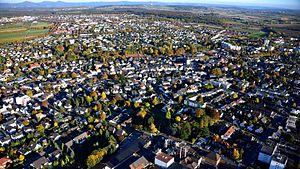
Meckenheim est une ville de Rhénanie-du-Nord-Westphalie, située dans l'arrondissement de Rhin-Sieg, dans le district de Cologne, dans le Landschaftsverband de Rhénanie.